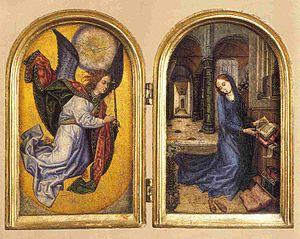
Le Maître de 1499, ou Maître brugeois de 1499, ou encore pseudo-Perréal est un peintre anonyme de l'école des Primitifs flamands actif au tournant des XVᵉ siècle et XVIᵉ siècle entre Bruges et Gand. Il doit son nom de convention à la date de 1499 inscrite sur l'aile d'une des œuvres qui lui est attribuée.